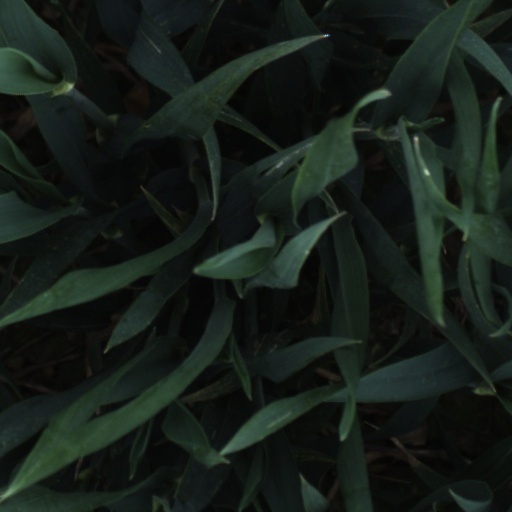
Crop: wheat